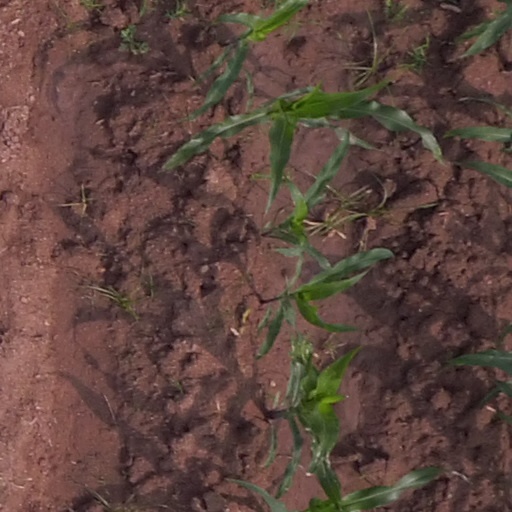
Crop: maize; corn